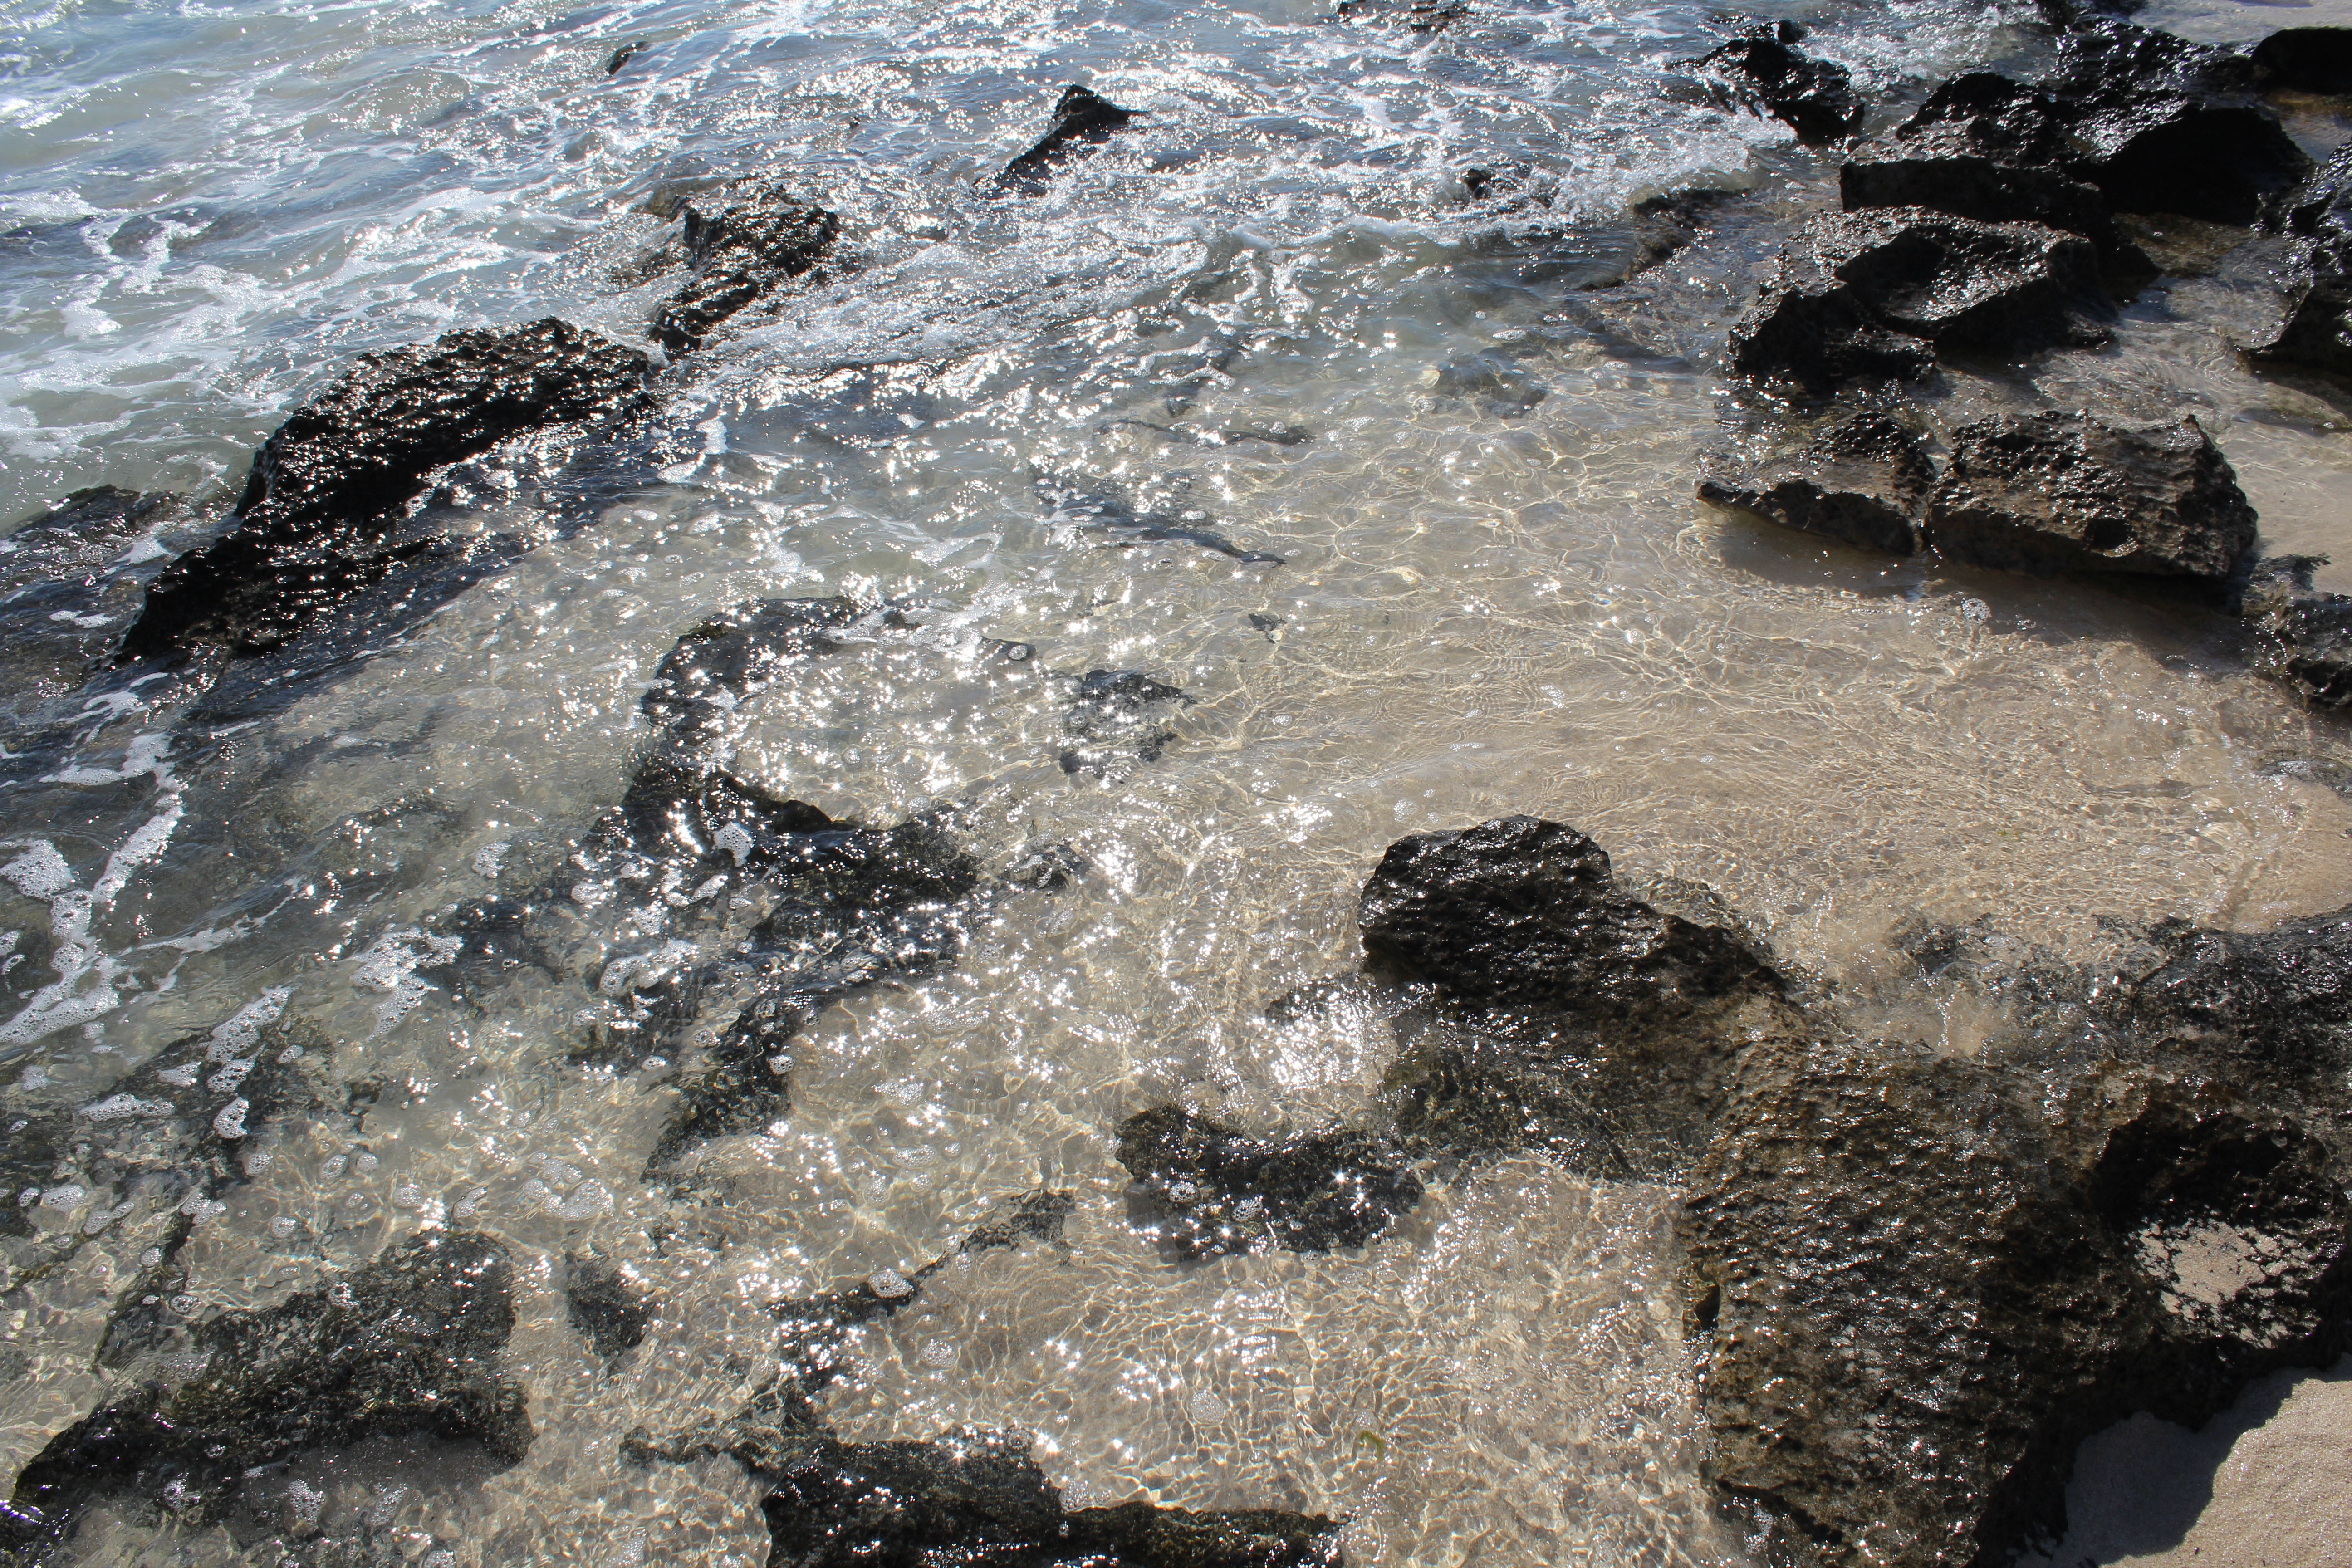
beach, sea, coast, water, rock, ocean, wave, summer, vacation, swim, surf, tropical, rapid, island, geology, tide pool, marine biology